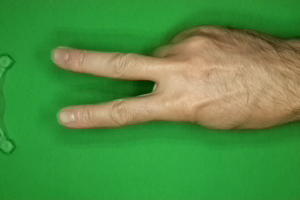
Label: scissors